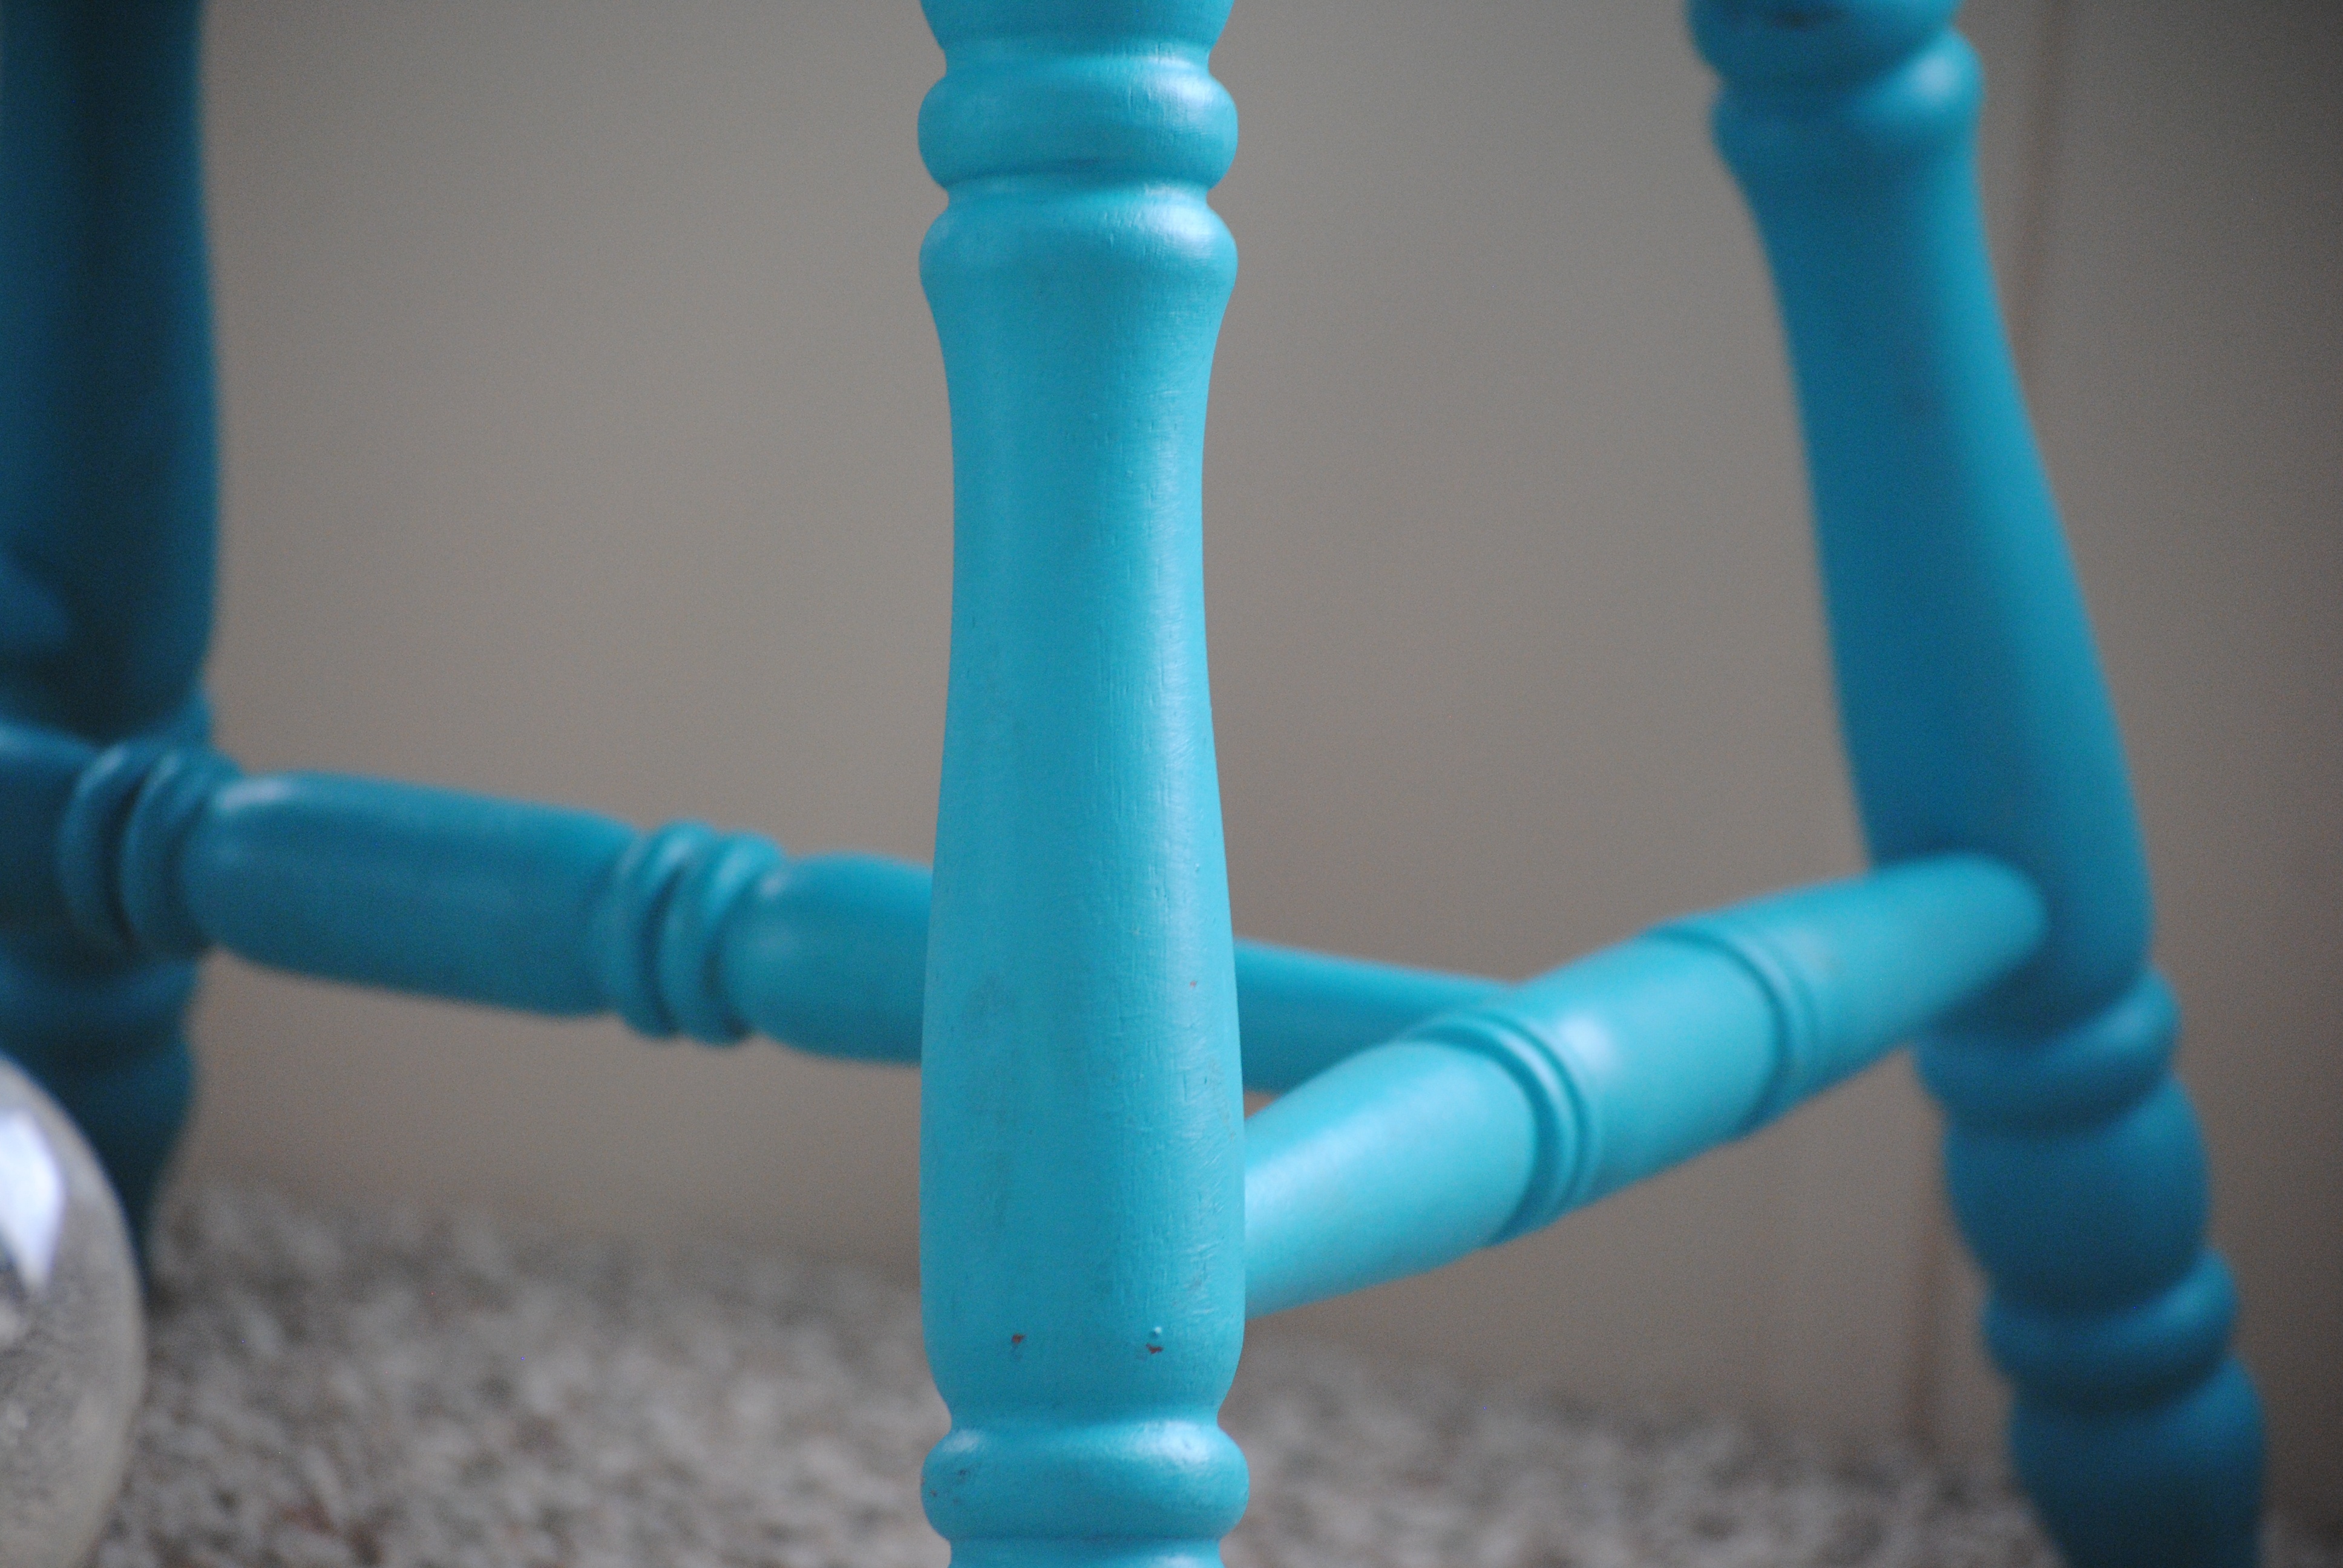
table, wood, chair, interior, wall, steps, workshop, construction, column, blue, product, back, wooden, simple, used, rungs, construct, incentive